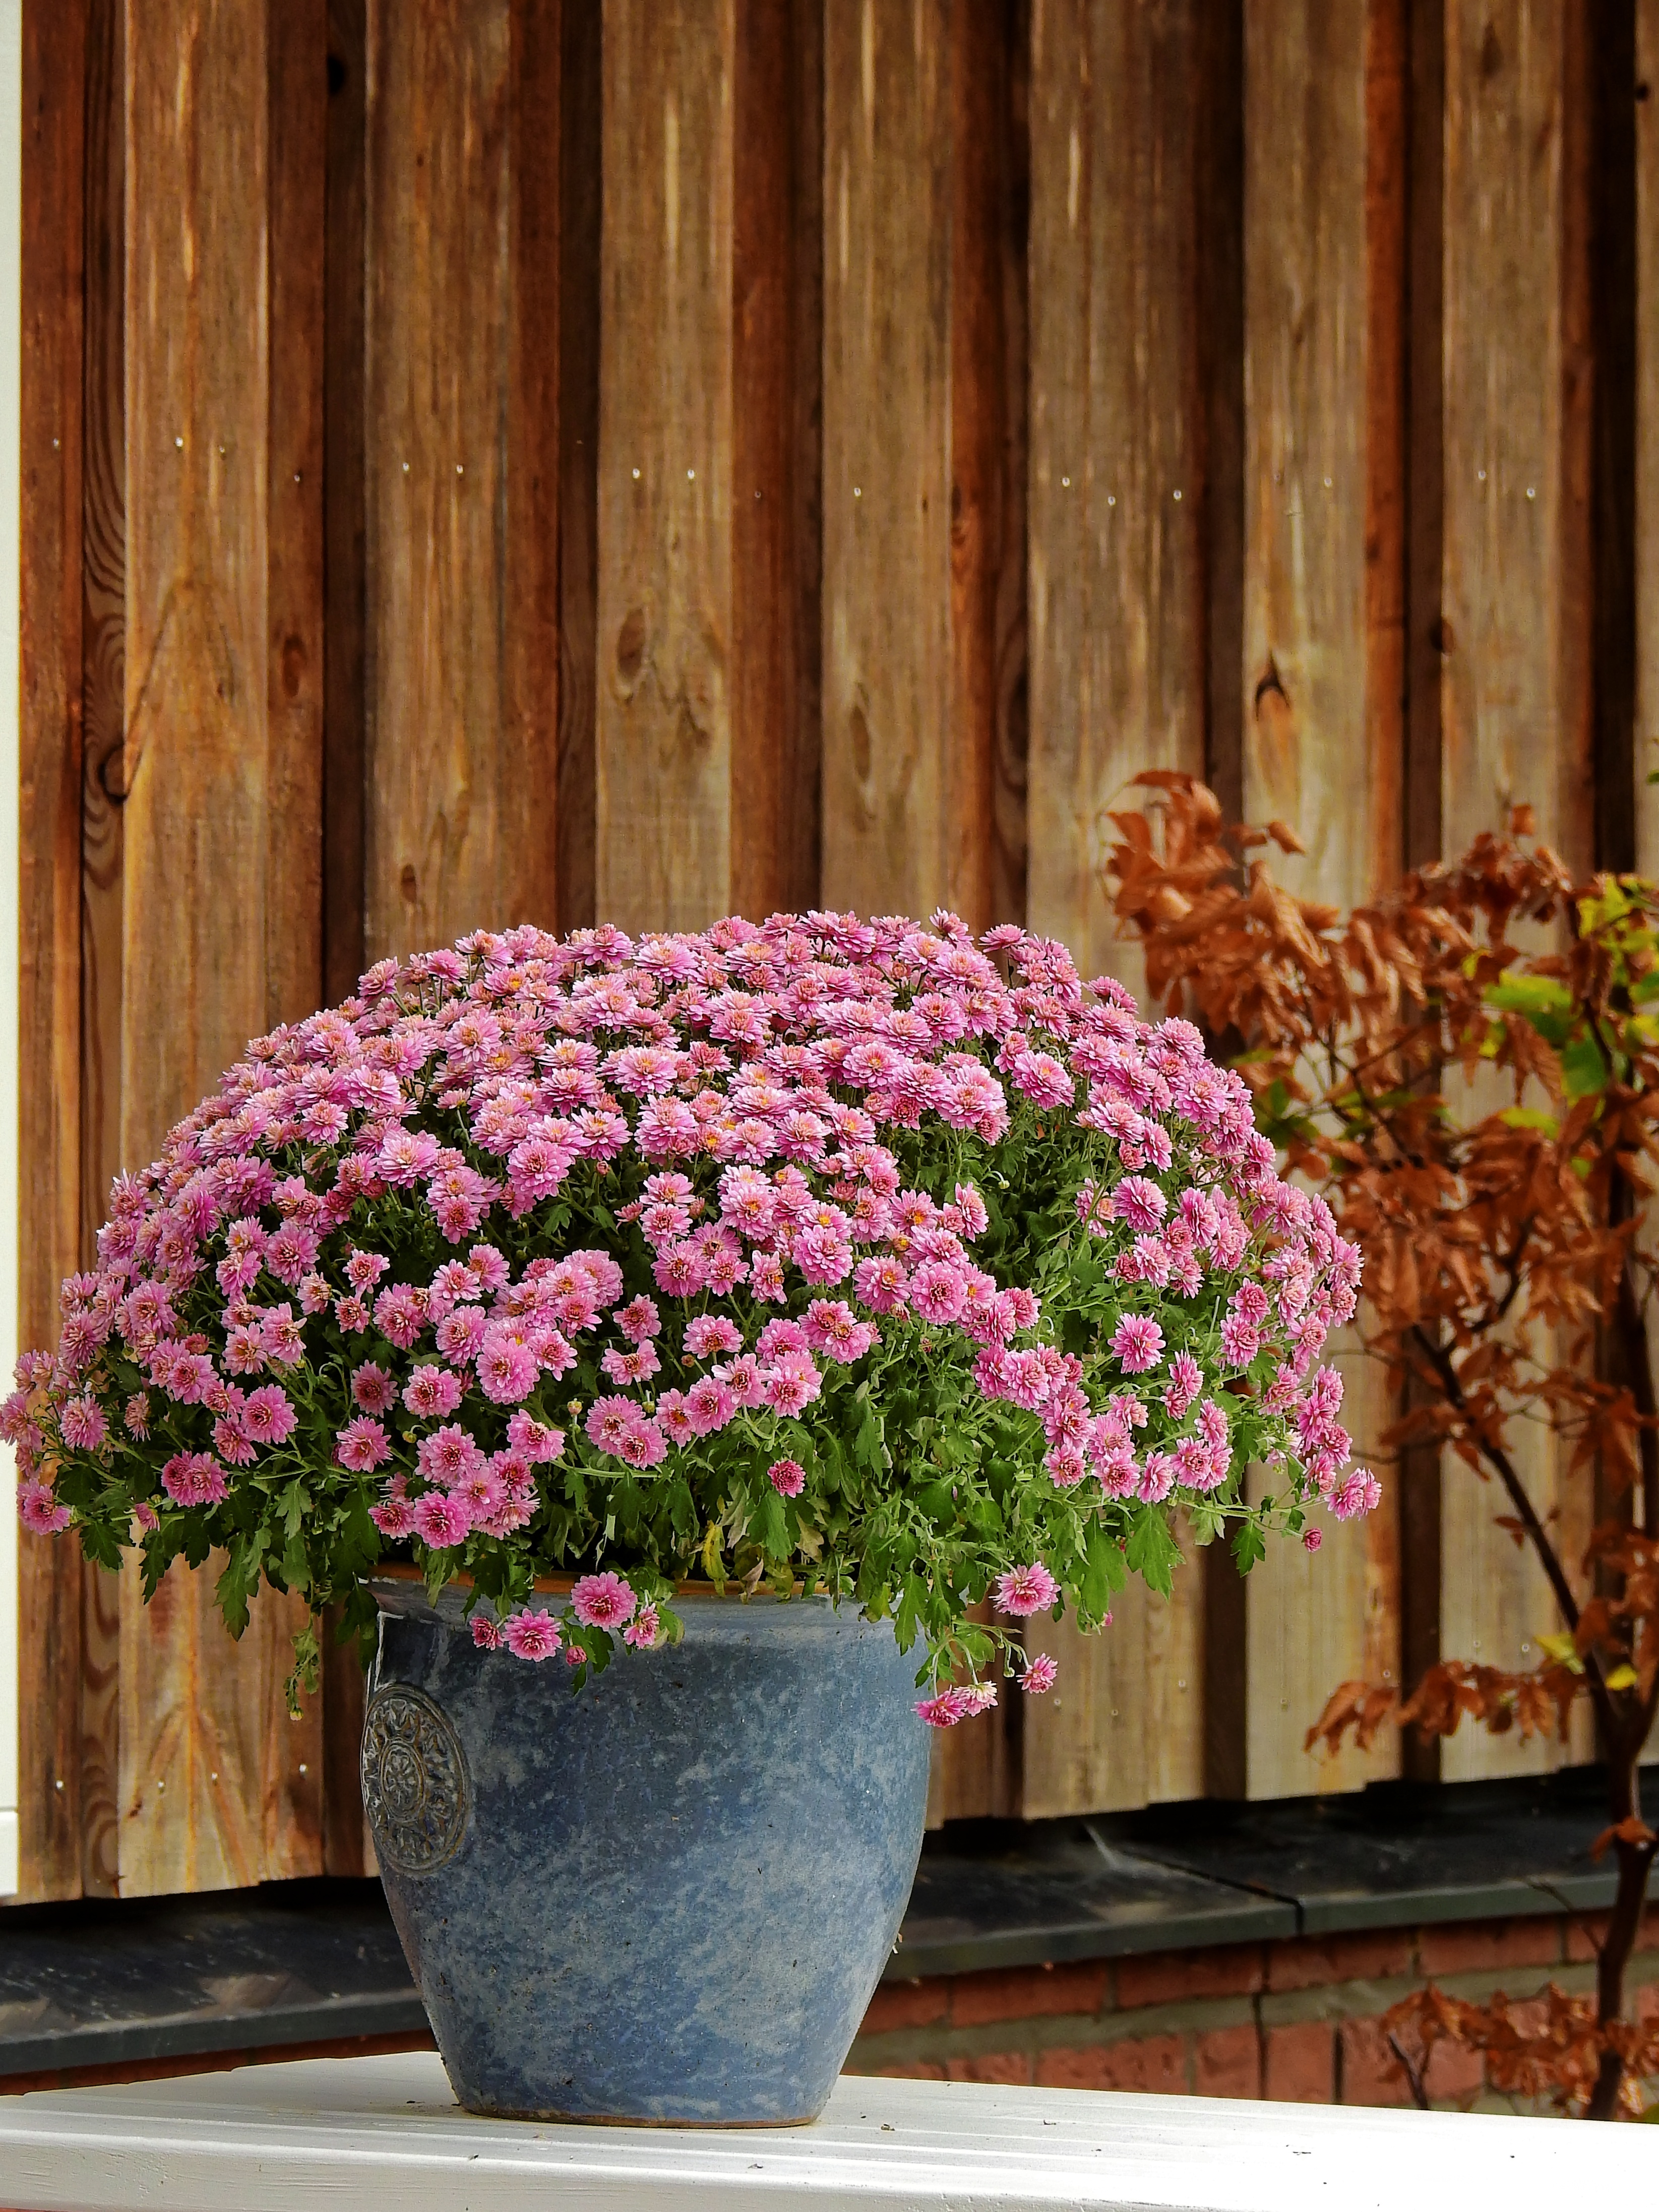
nature, plant, flower, purple, flora, map, bucket, flowers, background, postcard, flowerpot, floristry, flowering plant, planters, floral design, land plant, flower arranging